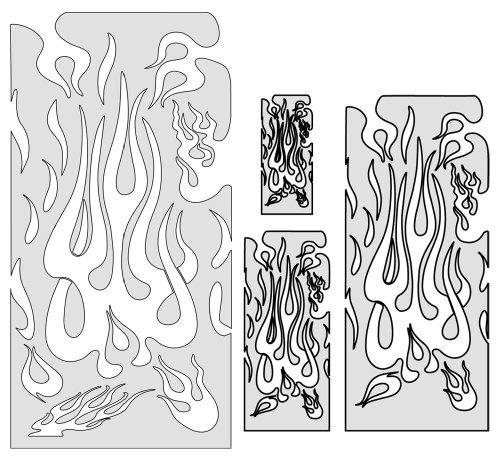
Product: Artool Freehand Airbrush Templates, Freehand Flame Master Set
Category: Toys & Games | Arts & Crafts
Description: Set includes both The Medium 5.5'' x 11'' template and The Multiple 8.5'' x 13'' template.
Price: $9.96
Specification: ProductDimensions:8x10x8inches|ItemWeight:4.8ounces|ShippingWeight:4.8ounces(Viewshippingratesandpolicies)|DomesticShipping:ItemcanbeshippedwithinU.S.|InternationalShipping:ThisitemcanbeshippedtoselectcountriesoutsideoftheU.S.LearnMore|ASIN:B000N6JVQ0|Itemmodelnumber:FHFM3|Manufacturerrecommendedage:6yearsandup